Feiyu Show

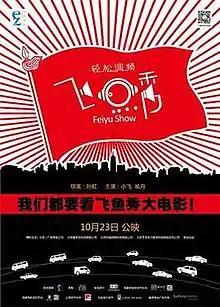

"Feiyu Show" is a 2014 Chinese documentary film directed by Sun Hong. It was released in China on October 23, 2014.